History of Georgia (U.S. state)

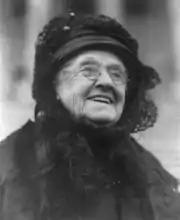
Rebecca Latimer Felton, former Georgia senator and first woman to serve in U.S. Senate

On January 19, 1861, Georgia seceded from the Union, keeping the name "State of Georgia" and joining the newly formed Confederacy in February. White solidarity was strong in 1861–63, as the planters in the Black Belt formed a common cause with upcountry yeomen farmers in defense of the Confederacy against the Union. Around 120,000 Georgians served in the Confederate Army. However disillusionment set in by 1863, with class tensions becoming more serious, including food riots, desertions, and growing Unionist activity in the northern mountain region. Approximately 5,000 Georgians (both black and white troops) served in the Union Army in units including the 1st Georgia Infantry Battalion, the 1st Alabama Cavalry Regiment, and a number of East Tennessean regiments. Governor Joseph E. Brown tried to divert attention by blaming the Confederate officials in Richmond, especially President Jefferson Davis, and insisting that many Georgia troops be kept at home. Brown was by the Augusta "Chronicle and Sentinel," an influential weekly newspaper that repeatedly attacked the Davis administration, especially after the suspension of the writ of habeas corpus on February 15, 1864.